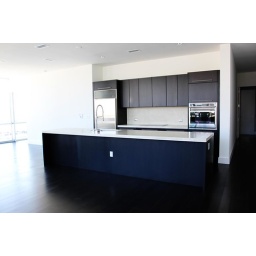
The kitchen area in the condo. Behind me are floor-to-ceiling windows overlooking downtown Dallas.